Tan Tin Wee

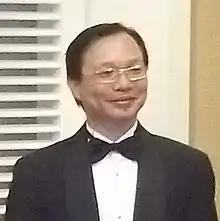
Tan Tin Wee 2012 at the Induction Ceremony of the inaugural Internet Hall of Fame, Geneva

Tan Tin Wee (born 1962) is a Singaporean bioinformatician and university lecturer. He is an associate professor at the Department of Biochemistry at the National University of Singapore and Chief Executive of the National Supercomputing Center (NSCC) Singapore. As the inventor and founder of multilingual internationalized domain names (IDN) and a pioneer of the Internet, he was inducted into the Internet Society of 2012 along with the founding fathers of the Internet in the first Internet Hall of Fame. He is well known in Singapore and the region for his work on propagating and developing the Internet.